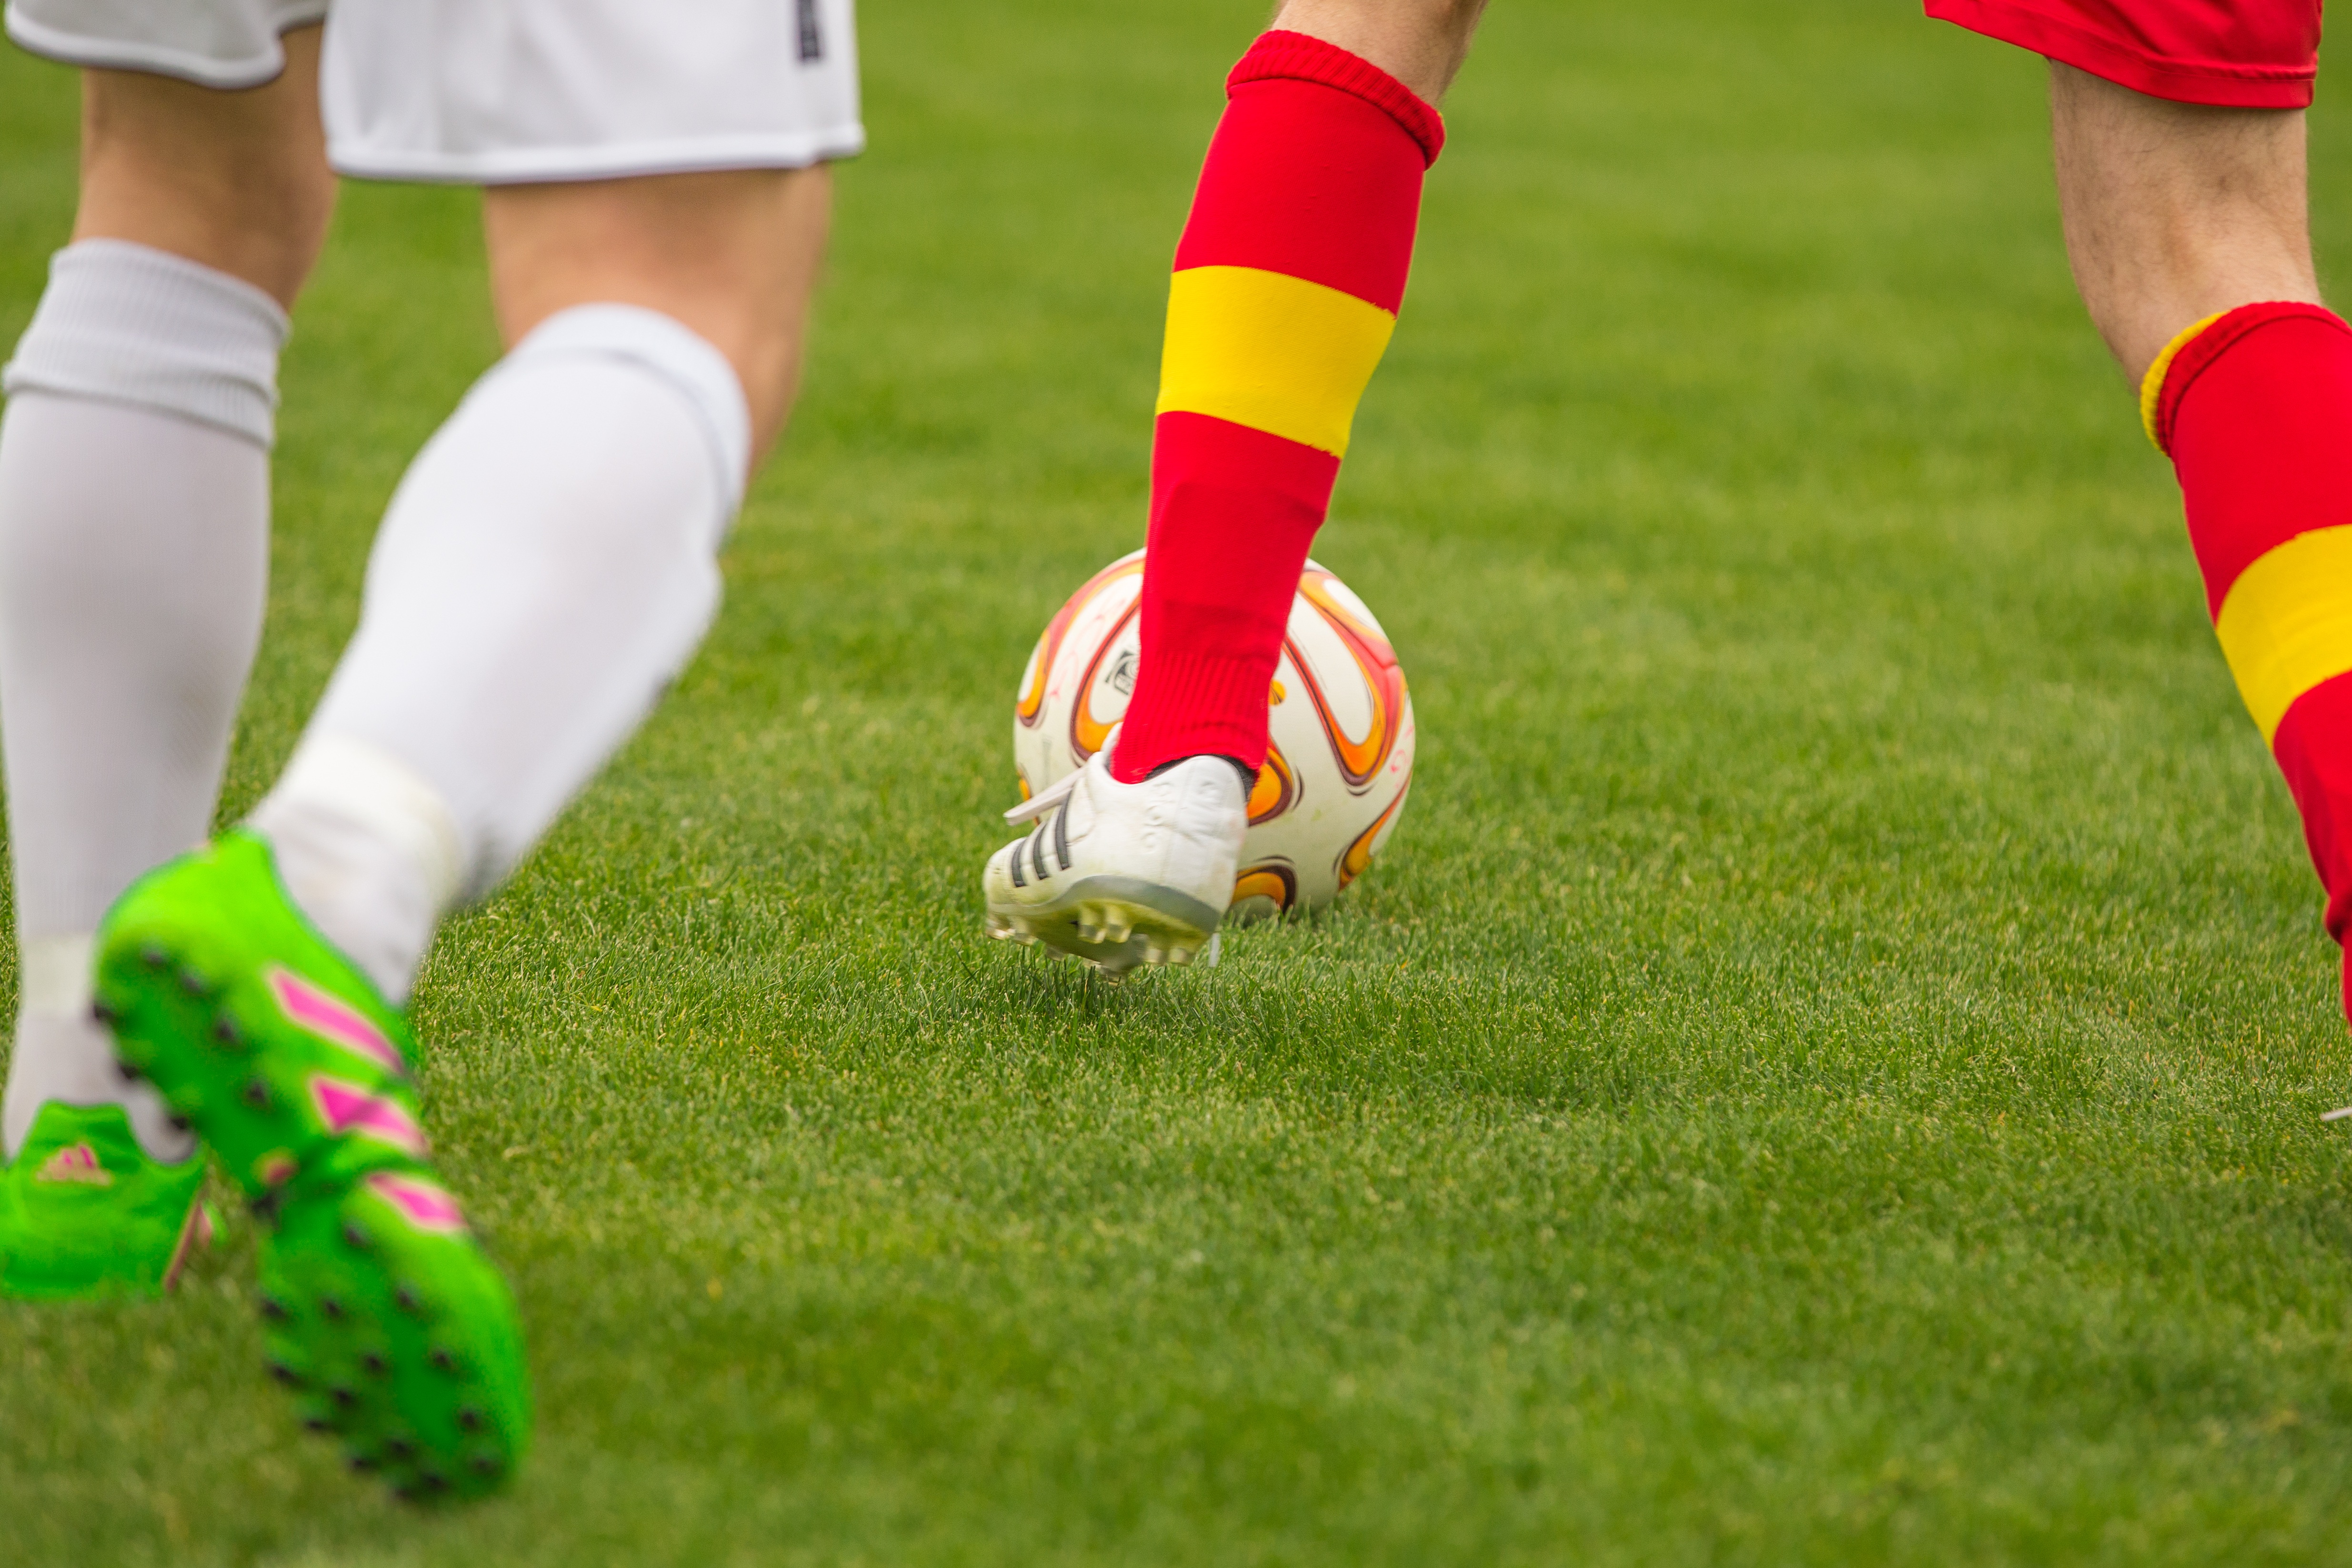
grass, sport, lawn, play, nike, soccer, football, stadium, player, football pitch, dress, sports, adidas, ball, rush, balls, clip, kick, duel, tackle, kicker, ball sports, soccer shoes, football player, football match, ball game, sports ground, playing field, footballs, fielder, opponents, footballers, shin saver, football boots, sport venue, rugby football, rugby union, fussball dress